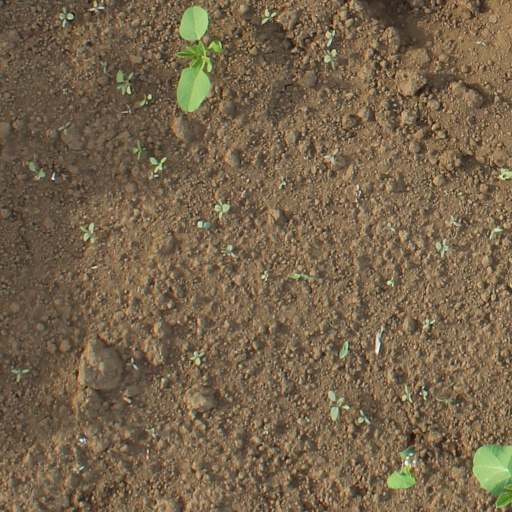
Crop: soybean